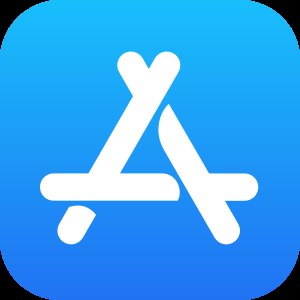
App Store
App Stores logo i iOS 11
"App Store er en virtuel butik udviklet af Apple Inc. til distribution af applikationer til henholdsvis iPhone, iPod Touch og iPad. App Store er tilgængelig via iTunes eller ""App Store""-applikationen, som er at finde på alle håndholdte Apple-apparater med iPhone OS 2.0 eller nyere.